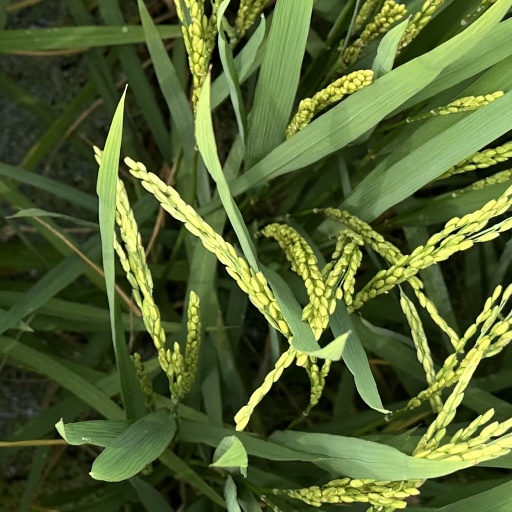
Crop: rice